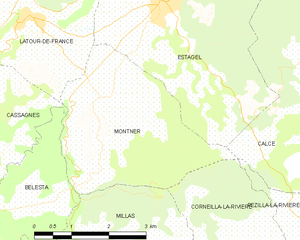
Carte des communes françaises
Montner est une commune française, située dans le département des Pyrénées-Orientales en région Occitanie. Ses habitants sont appelés les Montnerois.